Foldscope

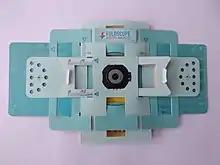
A foldscope

A Foldscope is an optical microscope that can be assembled from simple components, including a sheet of paper and a lens. It was created by Manu Prakash and designed to cost less than one USD to build. It is a part of the "frugal science" movement which aims to make cheap and easy tools available for scientific use in the developing world.